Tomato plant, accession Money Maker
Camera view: tilt-top (135 deg); turntable rotation: 0 degrees
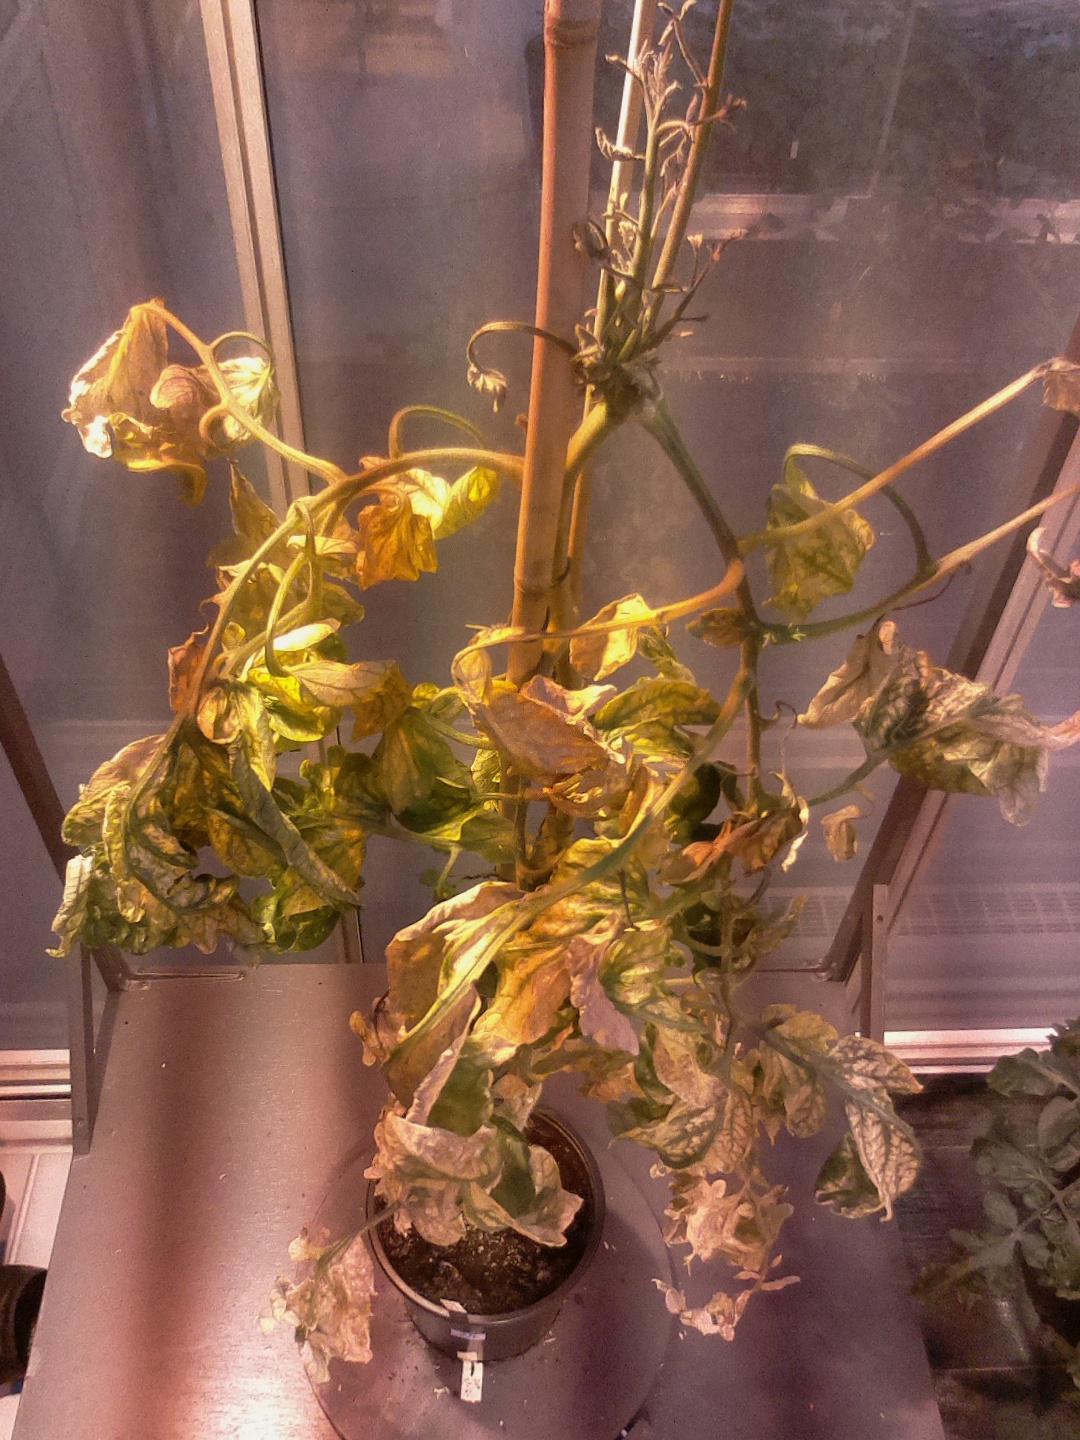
BBCH growth stage 51: First inflorence visible, visible closed flower bud